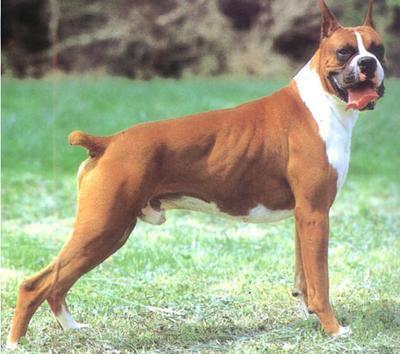
boxer